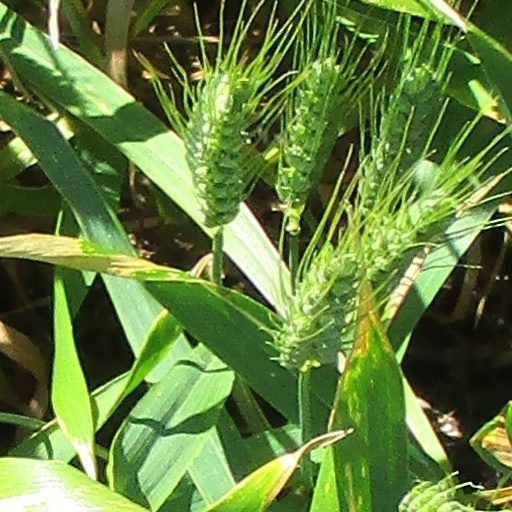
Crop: wheat